M. A. Rothschild & Söhne

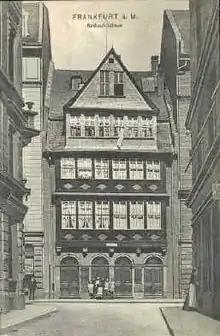
The Rothschild family's house in Frankfurt's , the bank's original seat

M. A. Rothschild & Söhne was a German family-controlled bank based in Frankfurt, formally founded in 1810 by Mayer Amschel Rothschild on the basis of the banking business he had developed since 1766. It was eventually liquidated in 1901.